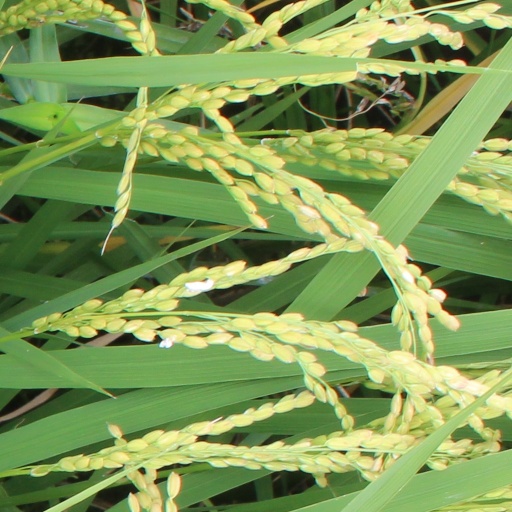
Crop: rice